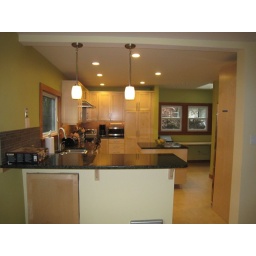
new pendant lights over bartop, flatscreen will mount on left wall